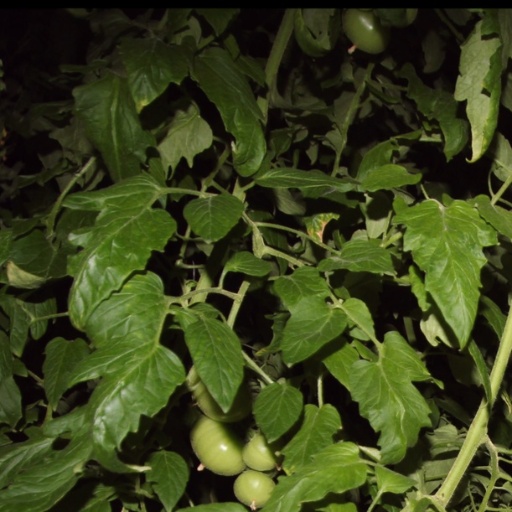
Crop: tomato